Celtis timorensis

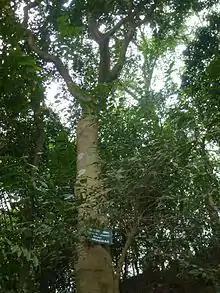

"Celtis timorensis" is a large forest tree growing to 25 m in height. The wood and sap have a strong foetid smell that resembles excrement because of the presence of skatole. The oblate to oblong, strongly 3-veined leaves are 50–130 mm in length. Although the tree resembles "Cinnamomum iners" in its 3-veined leaves, it can easily be distinguished by its serrated leaf margins. The seed, protected by the 7–11 mm long fruit’s hard and durable endocarp, is dispersed by water.